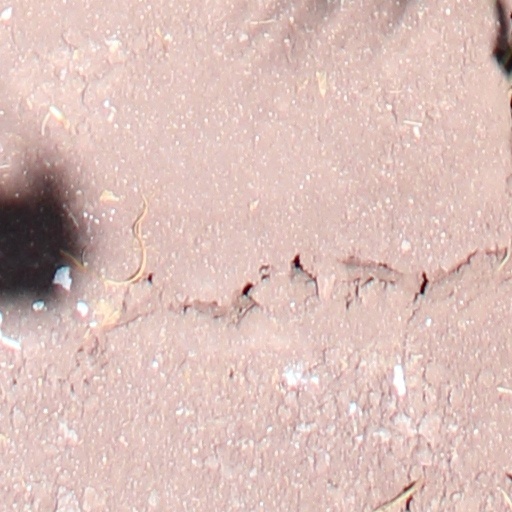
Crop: wheat